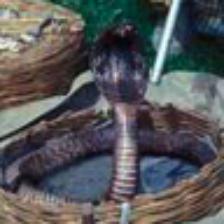
Label: NonHuman